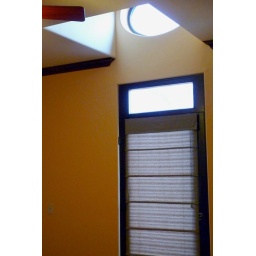
View of the oval windows over the balcony door in the master bedroom. This architecture is also repeated in the guest bedroom.